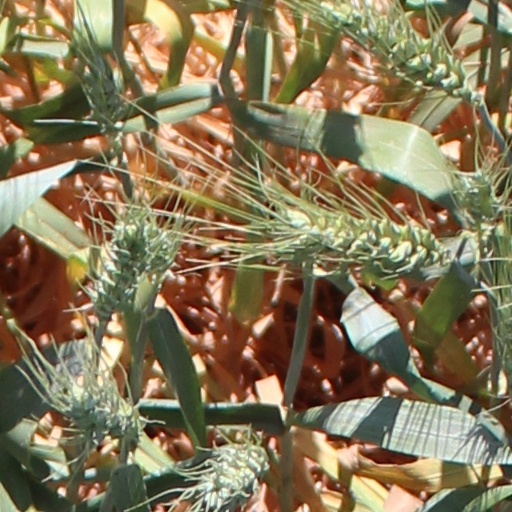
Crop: wheat